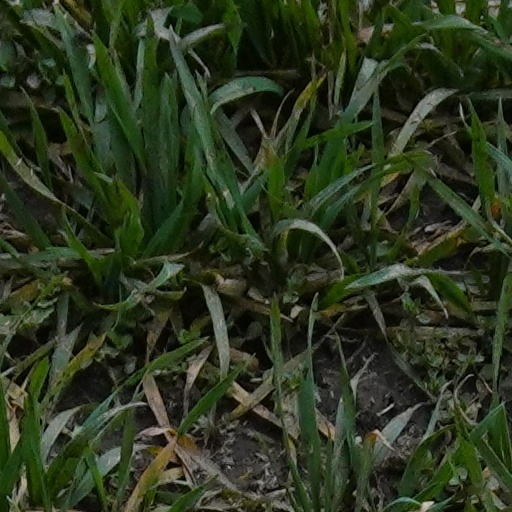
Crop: wheat